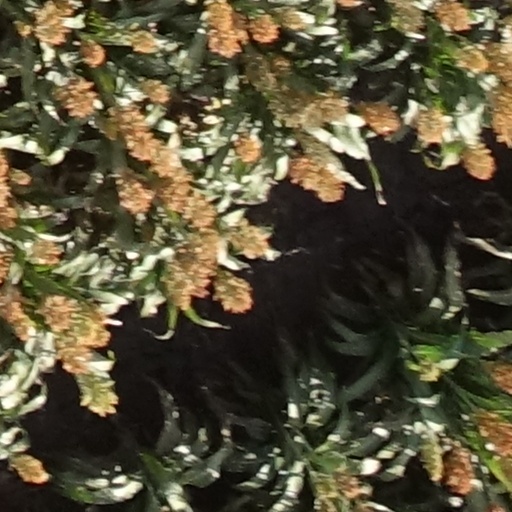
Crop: sorghum